Paldiski

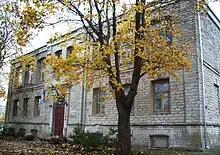
Town government building

Peter the Great, on behalf of Russia, entered the Great Northern War against Sweden in 1700 with the aim of restoring Russia's access to the Baltic Sea, which it had previously lost. He began building a fleet on the Baltic Sea in 1702, established Saint Petersburg in 1703, and by 1710, he had gained full control over Estonia and Livonia. Upon assuming control, Peter ordered a survey of the coasts of the new territories to identify potential locations for building new ports. The survey determined that Rågervik Bay (modern Paldiski Bay) was the only suitable place on the southern shore of the Gulf of Finland for constructing a new warship port, despite having major drawbacks. Due to this, it was decided to temporarily utilize the already existing port in Reval instead, which also had major drawbacks. Dissatisfied with the lack of a suitable warship port on the southern shore of the gulf and near the open sea, Peter the Great personally began searching for the ideal location of the port. On July 23, 1715, he decided that the new port was going to be built on the shores of Rågervik Bay. Preparatory work finally started on 20 July 1718, when Peter the Great of Russia ceremoniously initiated the construction of the fortress and the breakwater between the mainland and Väike-Pakri Island. As part of the preparations, among other things, church, barracks and two piers were built, but relatively little work was actually done.